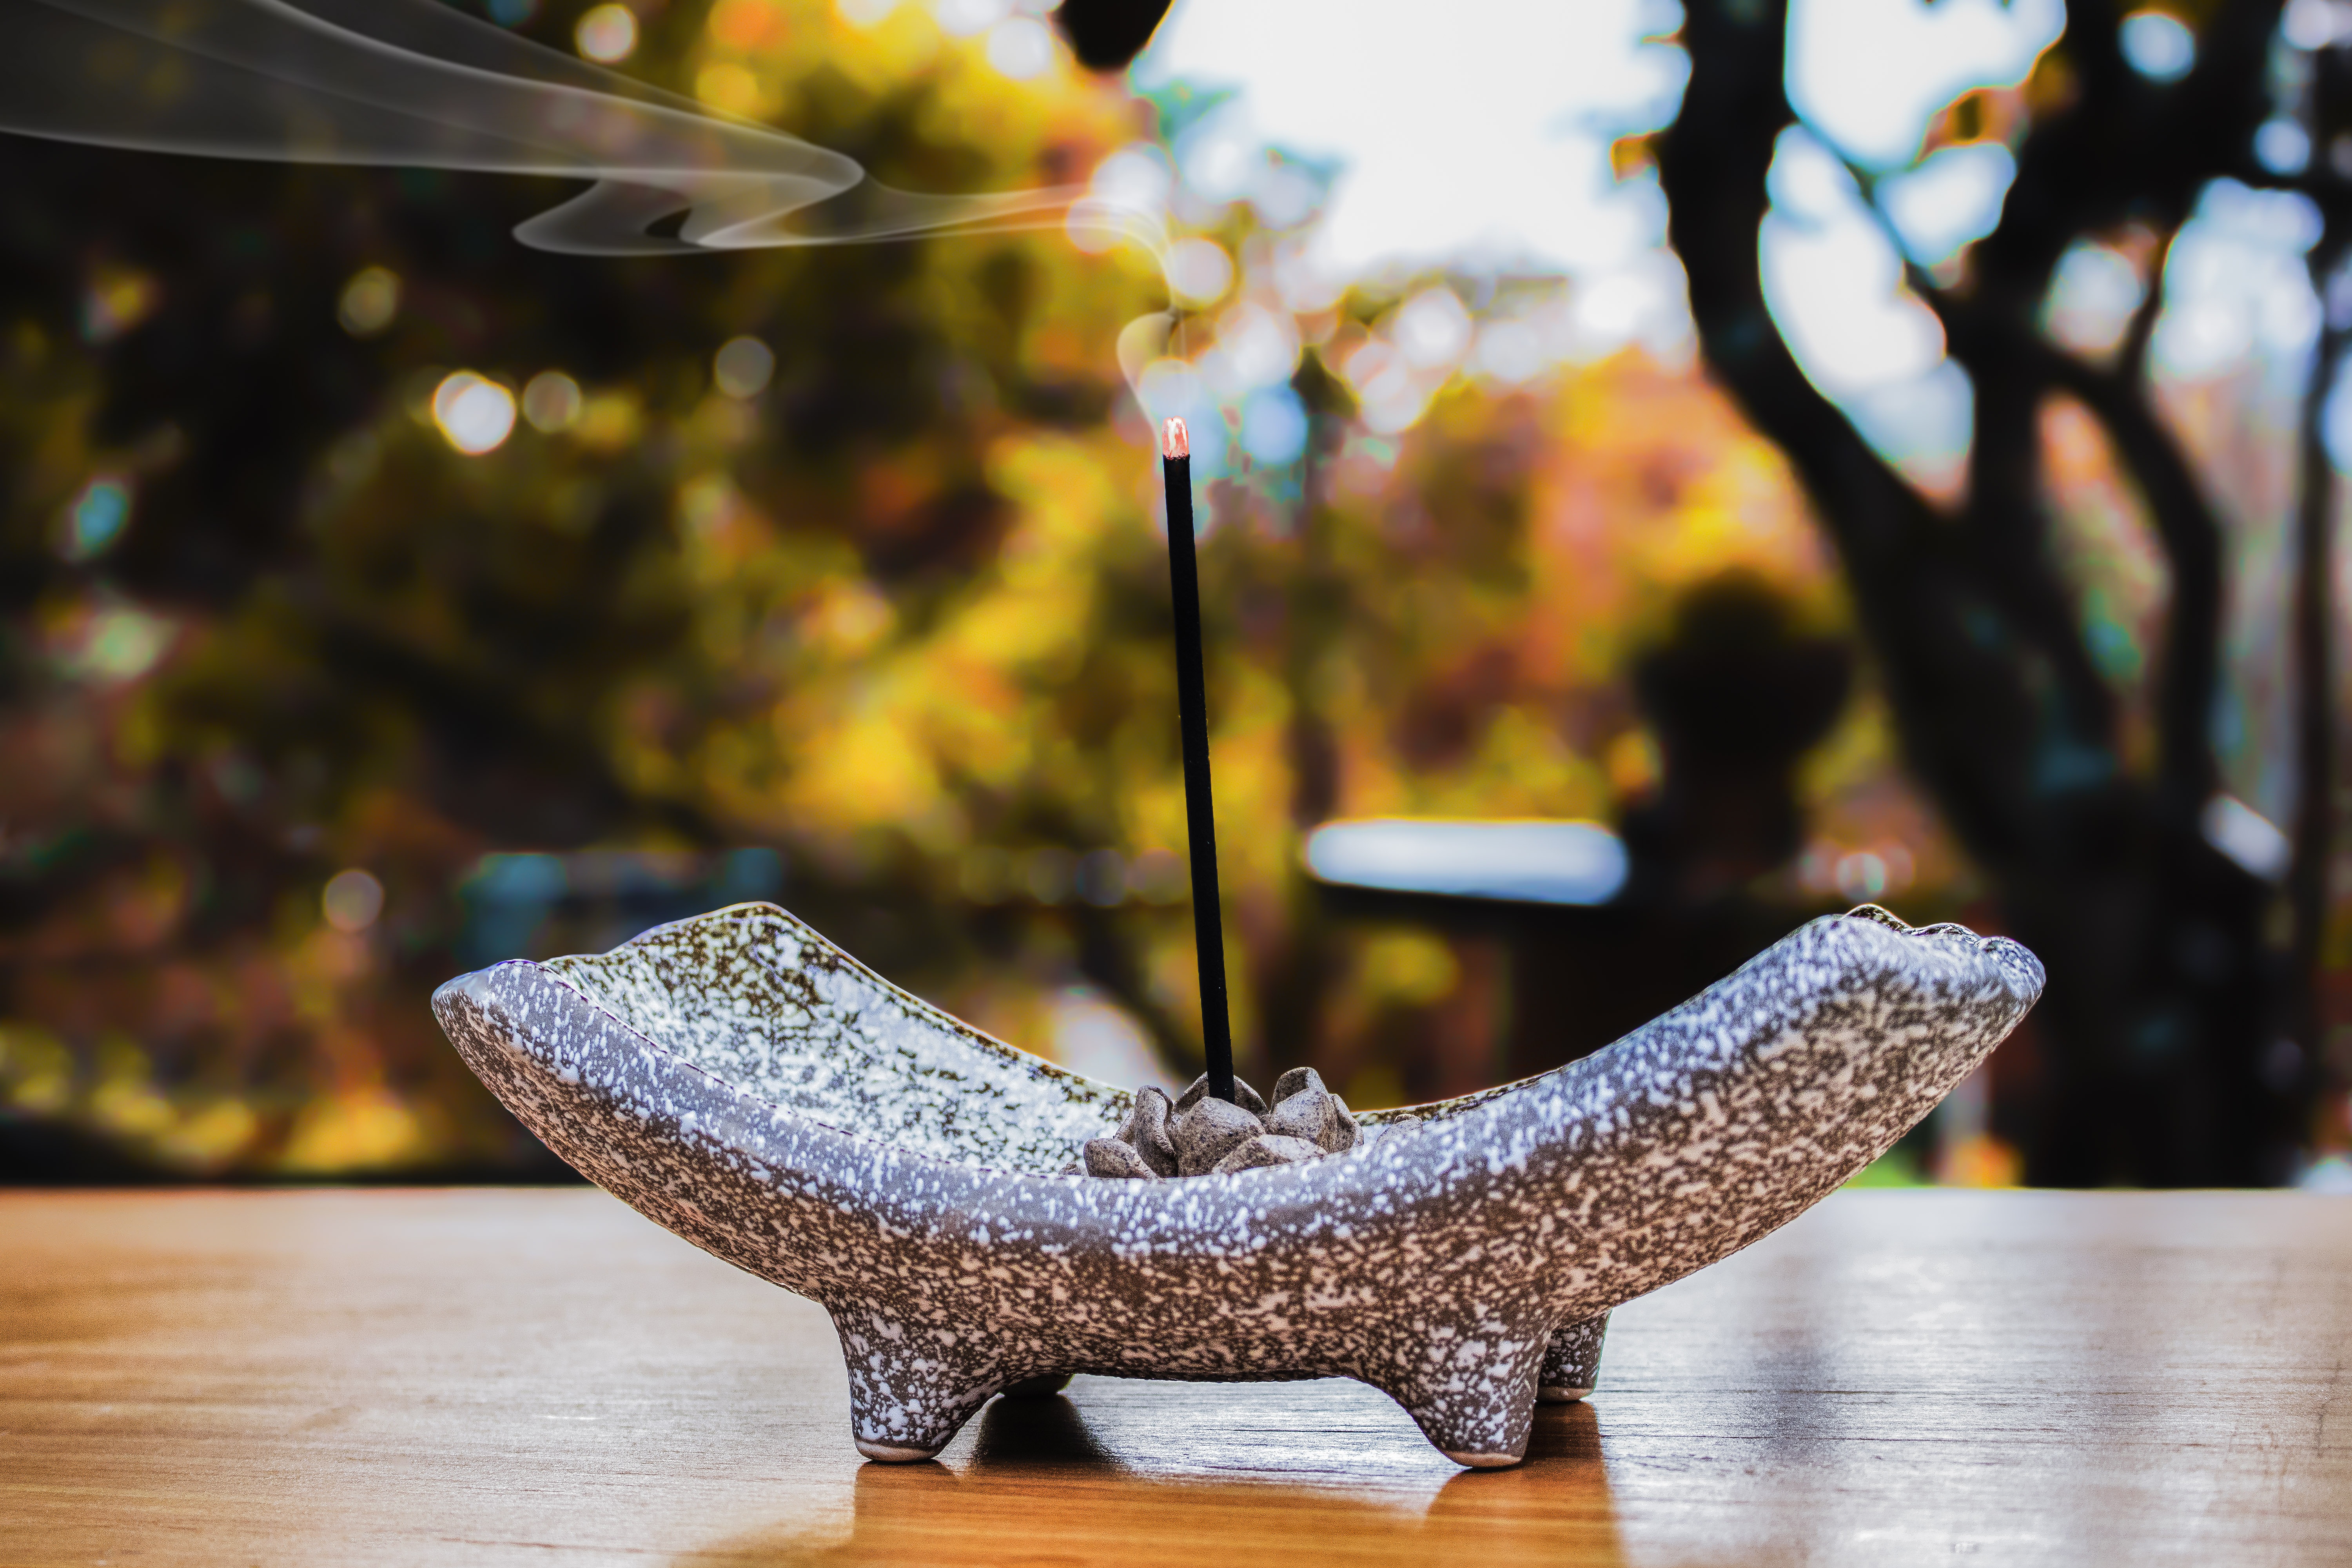
branch, leaf, flower, aroma, spring, autumn, season, incense, culture, fragrant, traditional, stick, aromatic, macro photography, burning incense, joss, incense with stand